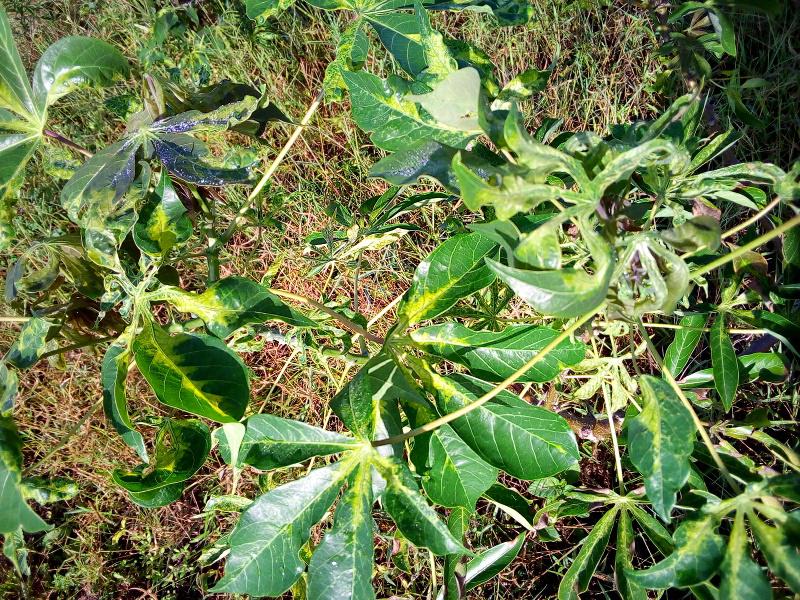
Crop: cassava
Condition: mosaic_disease